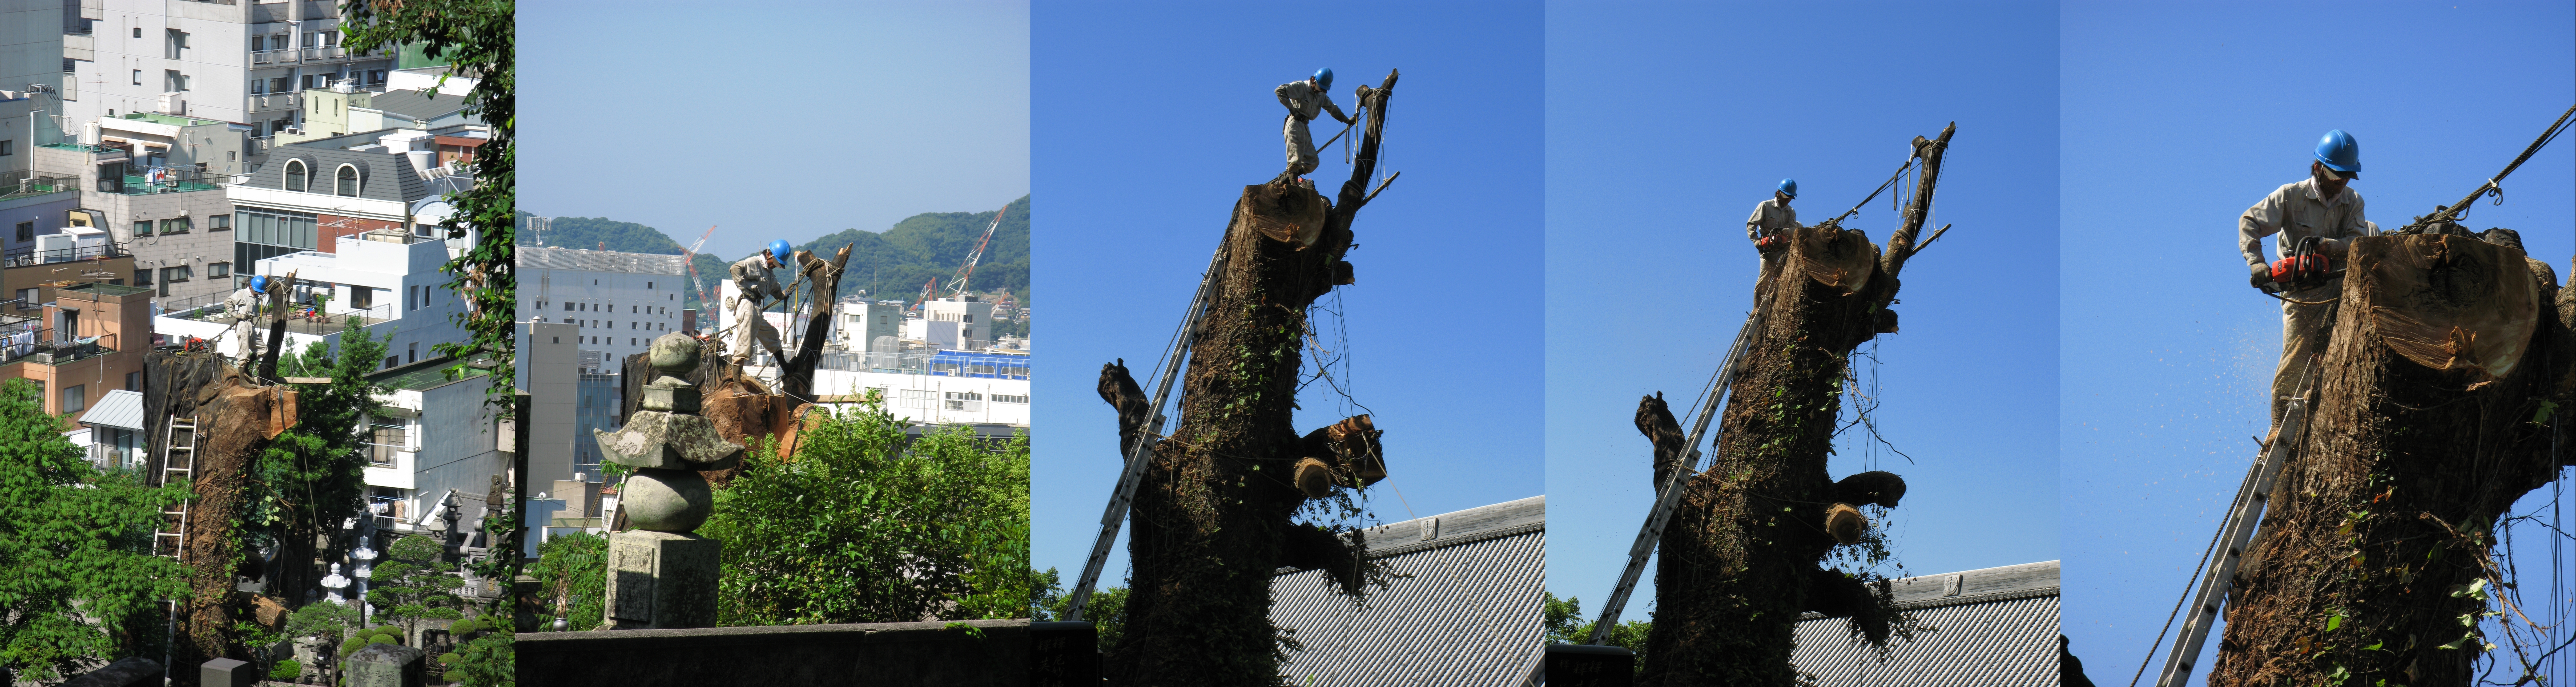
tree, skyscraper, monument, statue, high, tourism, lumber, cool image, nagasaki, jack, hires, hi, res, resolution, g7, woodcutter